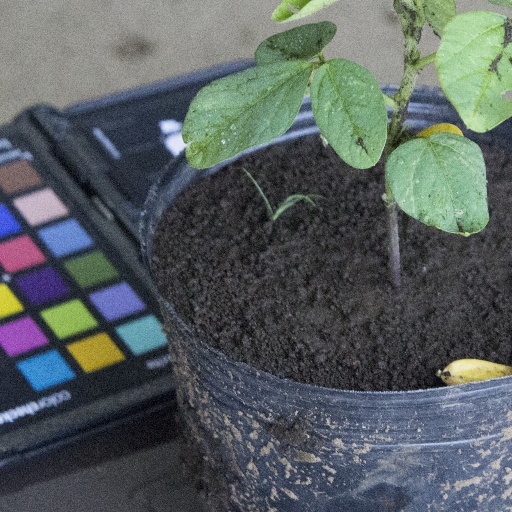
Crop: soybean